Syrian revolution

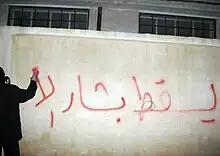
A wall with Anti-Assad graffiti ""liyaskuṭ Bašhār"" (trans. ""Down with Bashar!"") during the start of the revolution

In the southern city of Daraa, protests had been triggered on 6 March by the incarceration and torture of 15 young students, including Mouawiya Syasneh, from prominent families who were arrested for writing anti-government graffiti in the city, reading: "" – ("The people want the fall of the regime") – a trademark slogan of the Arab Spring. The boys also spray-painted the graffiti ""Your turn, Doctor""; directly alluding to Bashar al-Assad, who was previously an ophthalmologist in the United Kingdom. Security forces under the command of the city's security chief and the first cousin of President Assad, Atef Najib swiftly responded by rounding up the alleged perpetrators and detaining them for more than a month, which set off large-scale protests in Daraa Governorate that quickly spread to other provinces. According to information given by interviewees to "Human Rights Watch", the protests in Daraa began as largely peaceful affairs, with demonstrators often carrying olive branches, unbuttoning their shirts to show that they had no weapons, and chanting "peaceful, peaceful" to indicate that they posed no threat to the security forces. The Syrian Arab Army was soon deployed to shoot at the protests; resulting in a popular resistance movement led by locals; which made Daraa one of the first provinces in Syria to break free of regime control. Daraa would come to be known as the "Cradle of the Syrian Revolution".